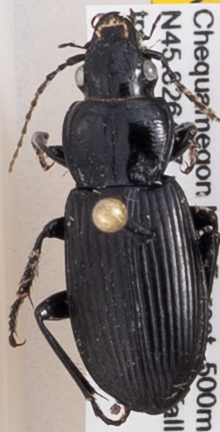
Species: Pterostichus melanarius melanarius
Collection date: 2020-07-14
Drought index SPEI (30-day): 0.394
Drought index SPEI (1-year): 1.314
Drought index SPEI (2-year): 2.09